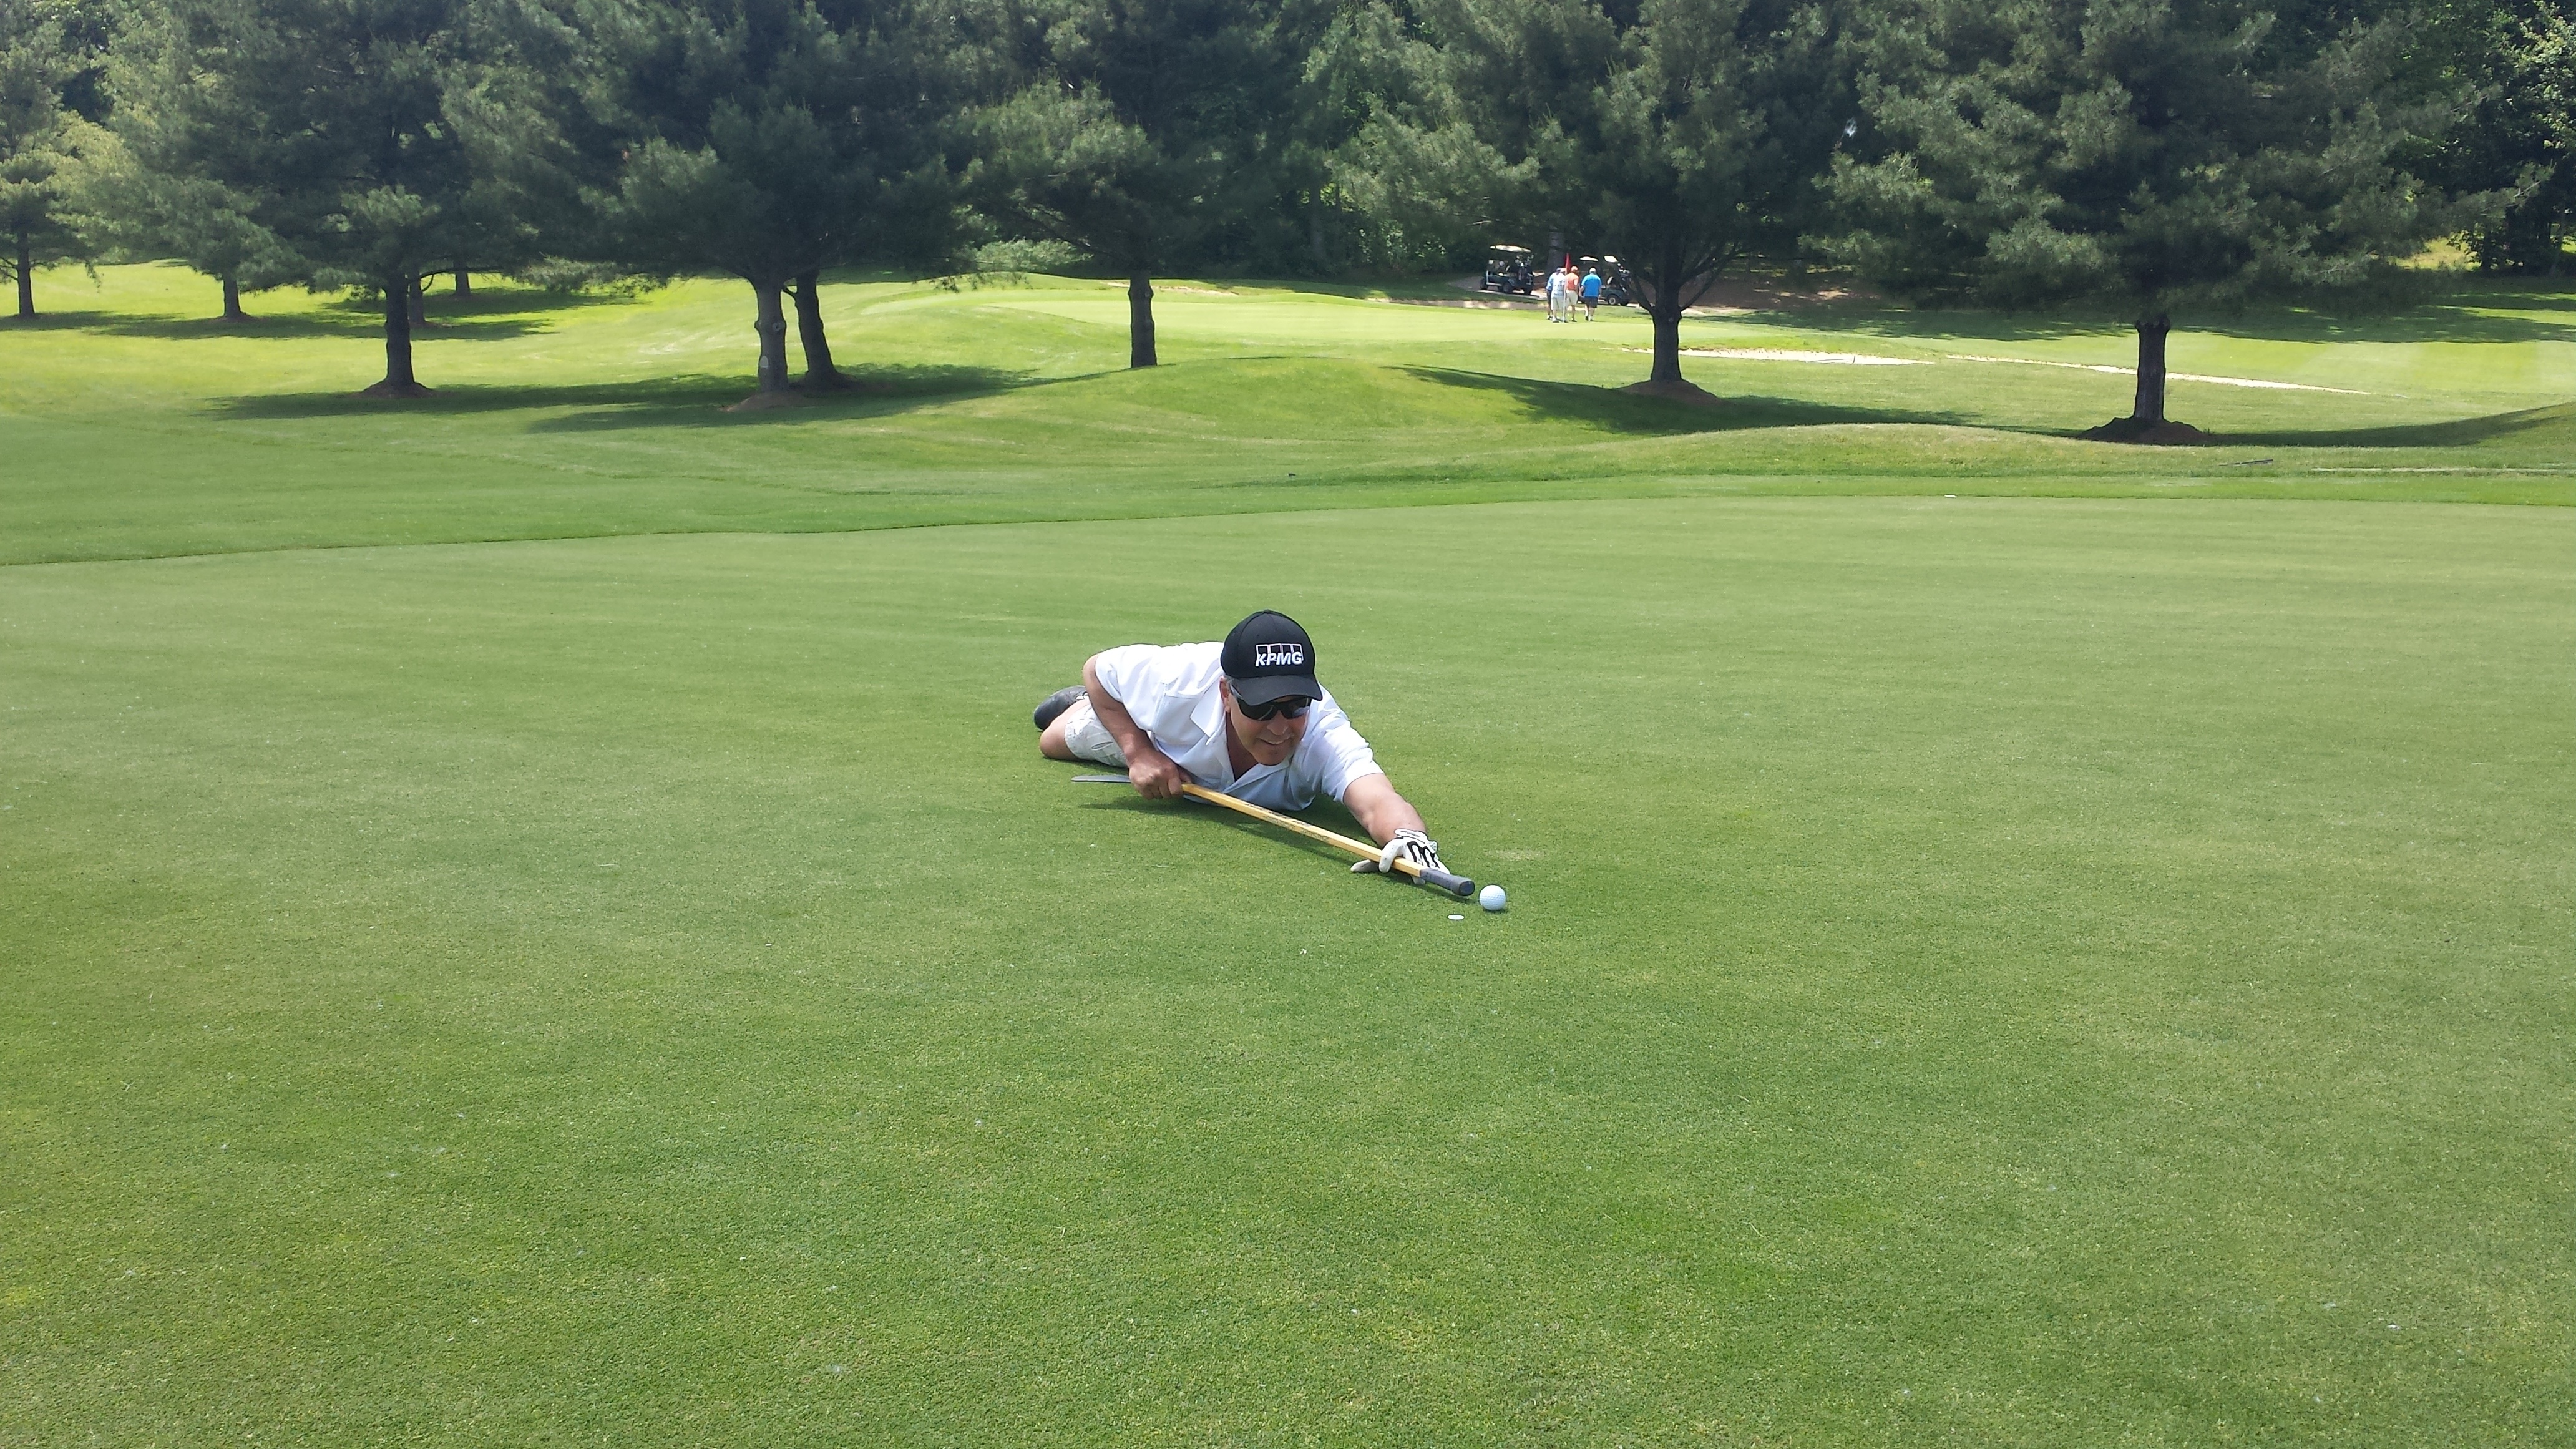
grass, structure, lawn, meadow, hole, recreation, green, relax, leisure, baseball field, golf, golf course, golfing, golf club, fun, sports, grassland, course, precision, putt, ball game, outdoor recreation, sport venue, individual sports, pitch and putt, pool shot